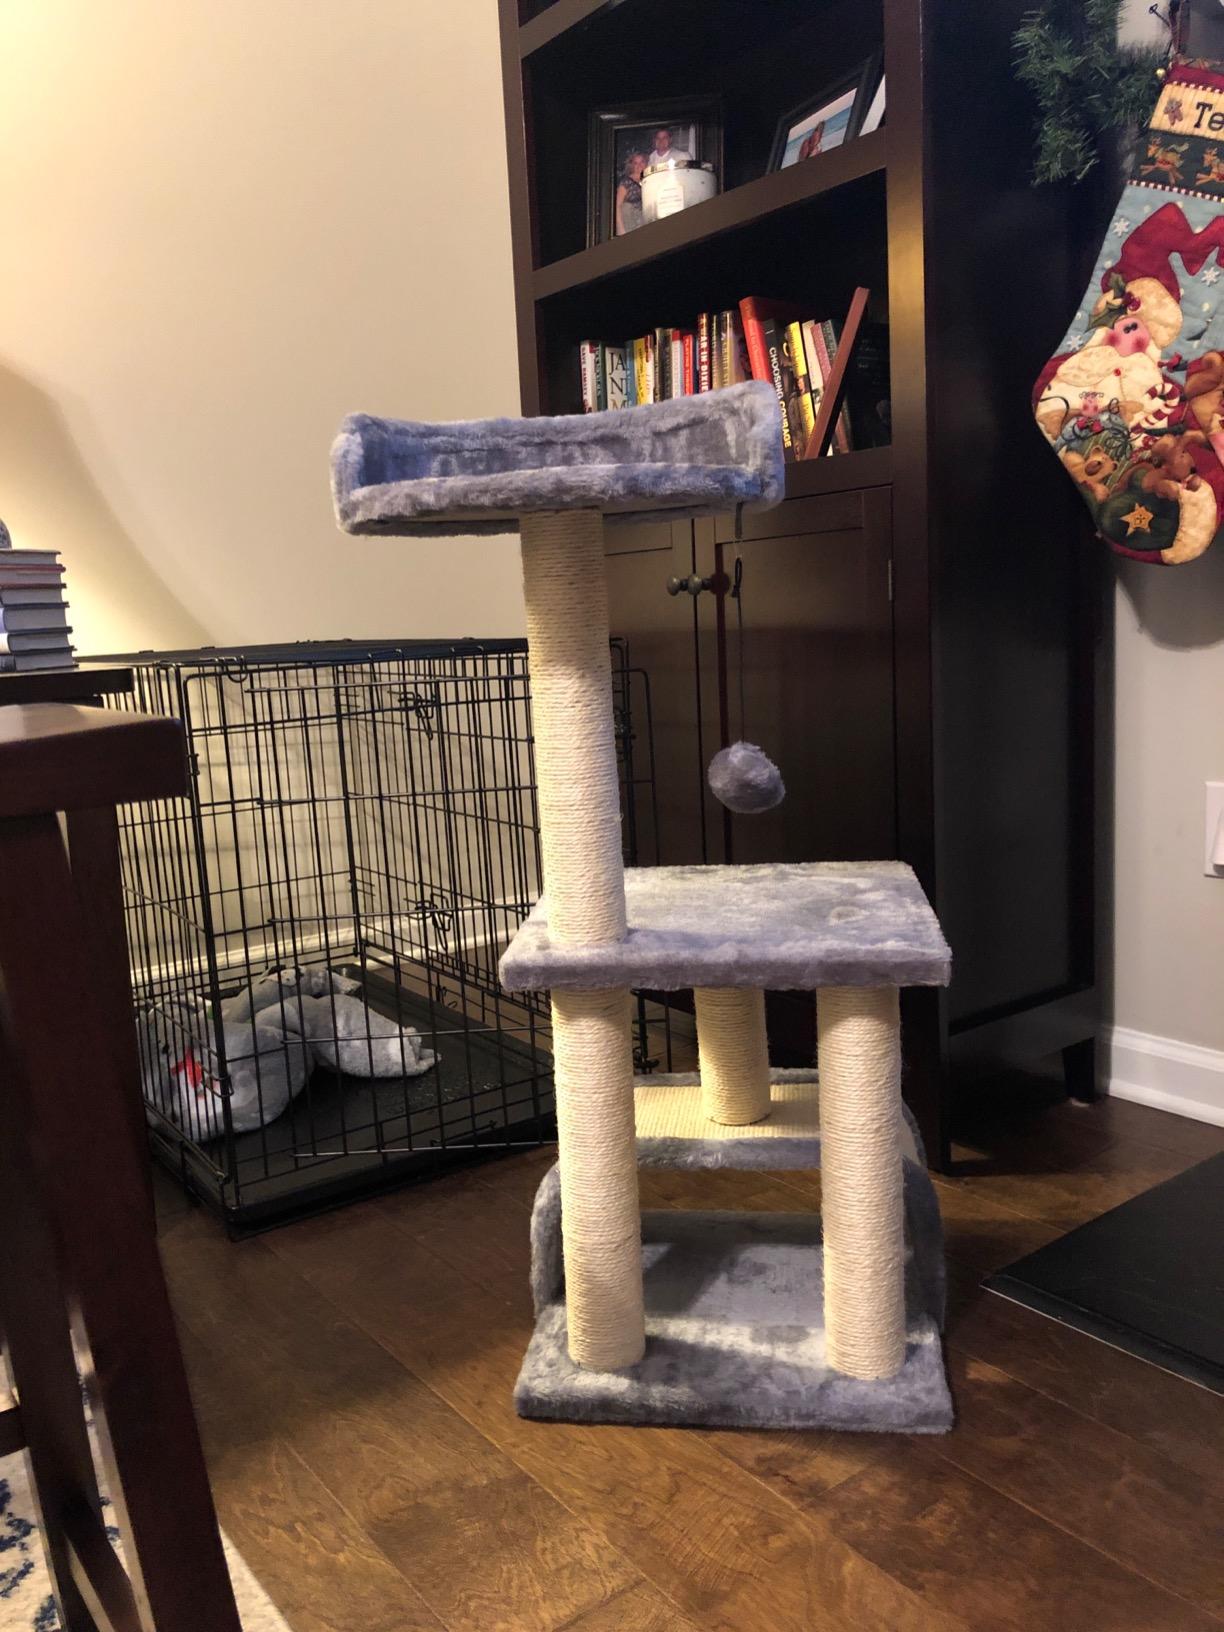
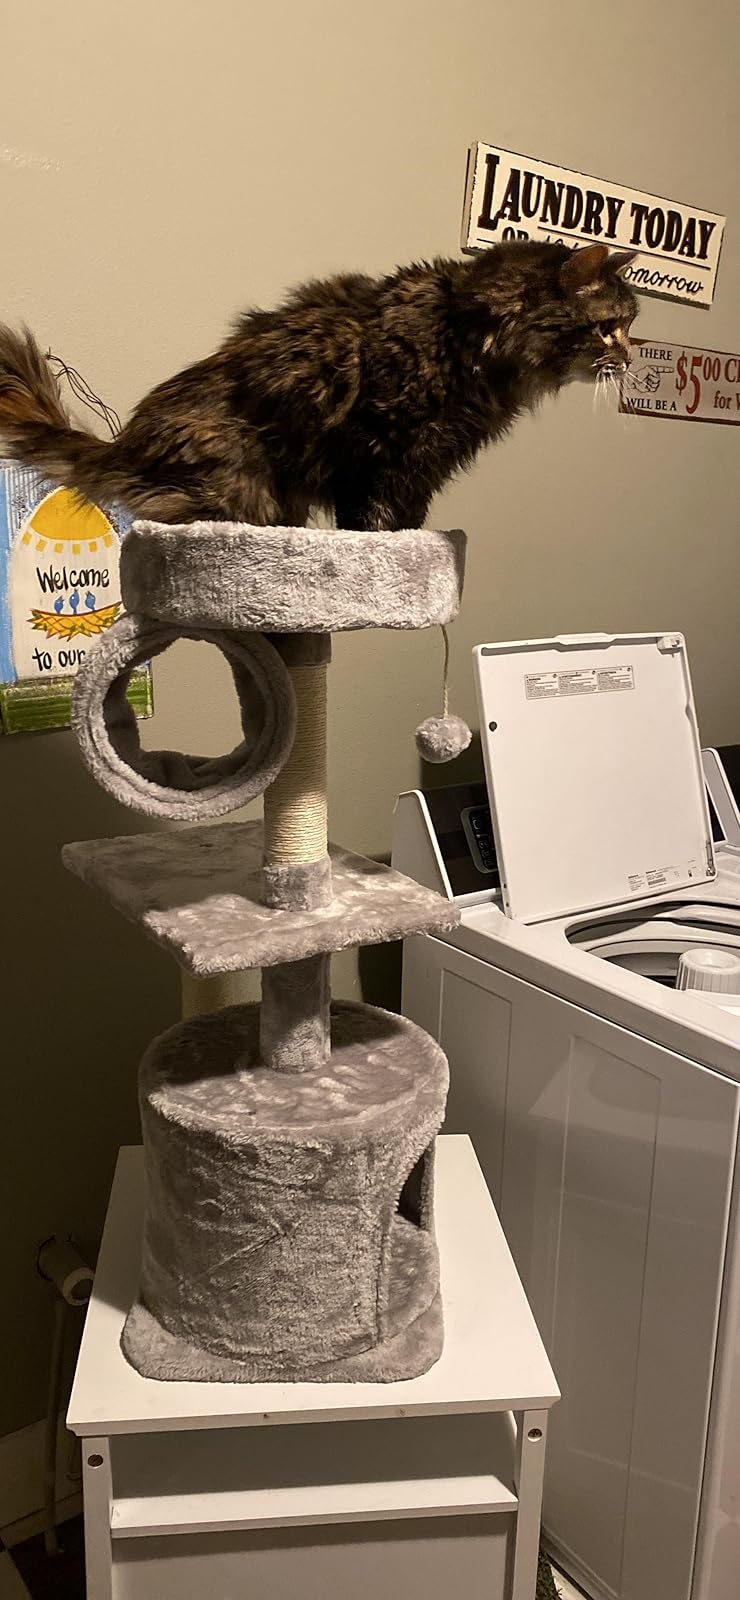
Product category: items_cat tree
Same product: no